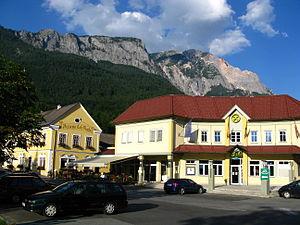
Nötsch im Gailtal est une commune autrichienne du district de Villach-Land en Carinthie.